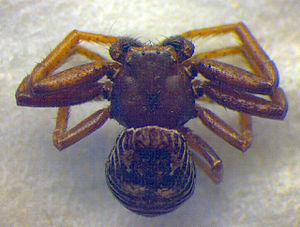
Coriarachne depressa est une espèce d'araignées aranéomorphes de la famille des Thomisidae.